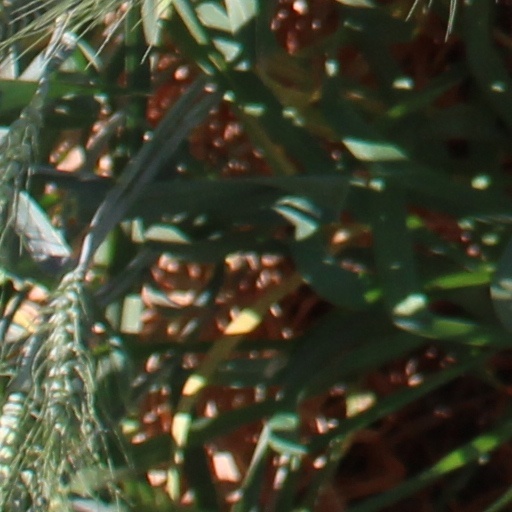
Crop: wheat